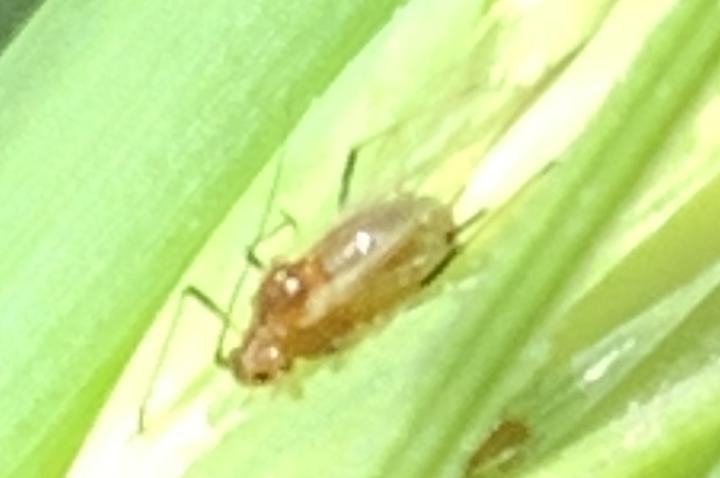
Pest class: english_grain_aphid